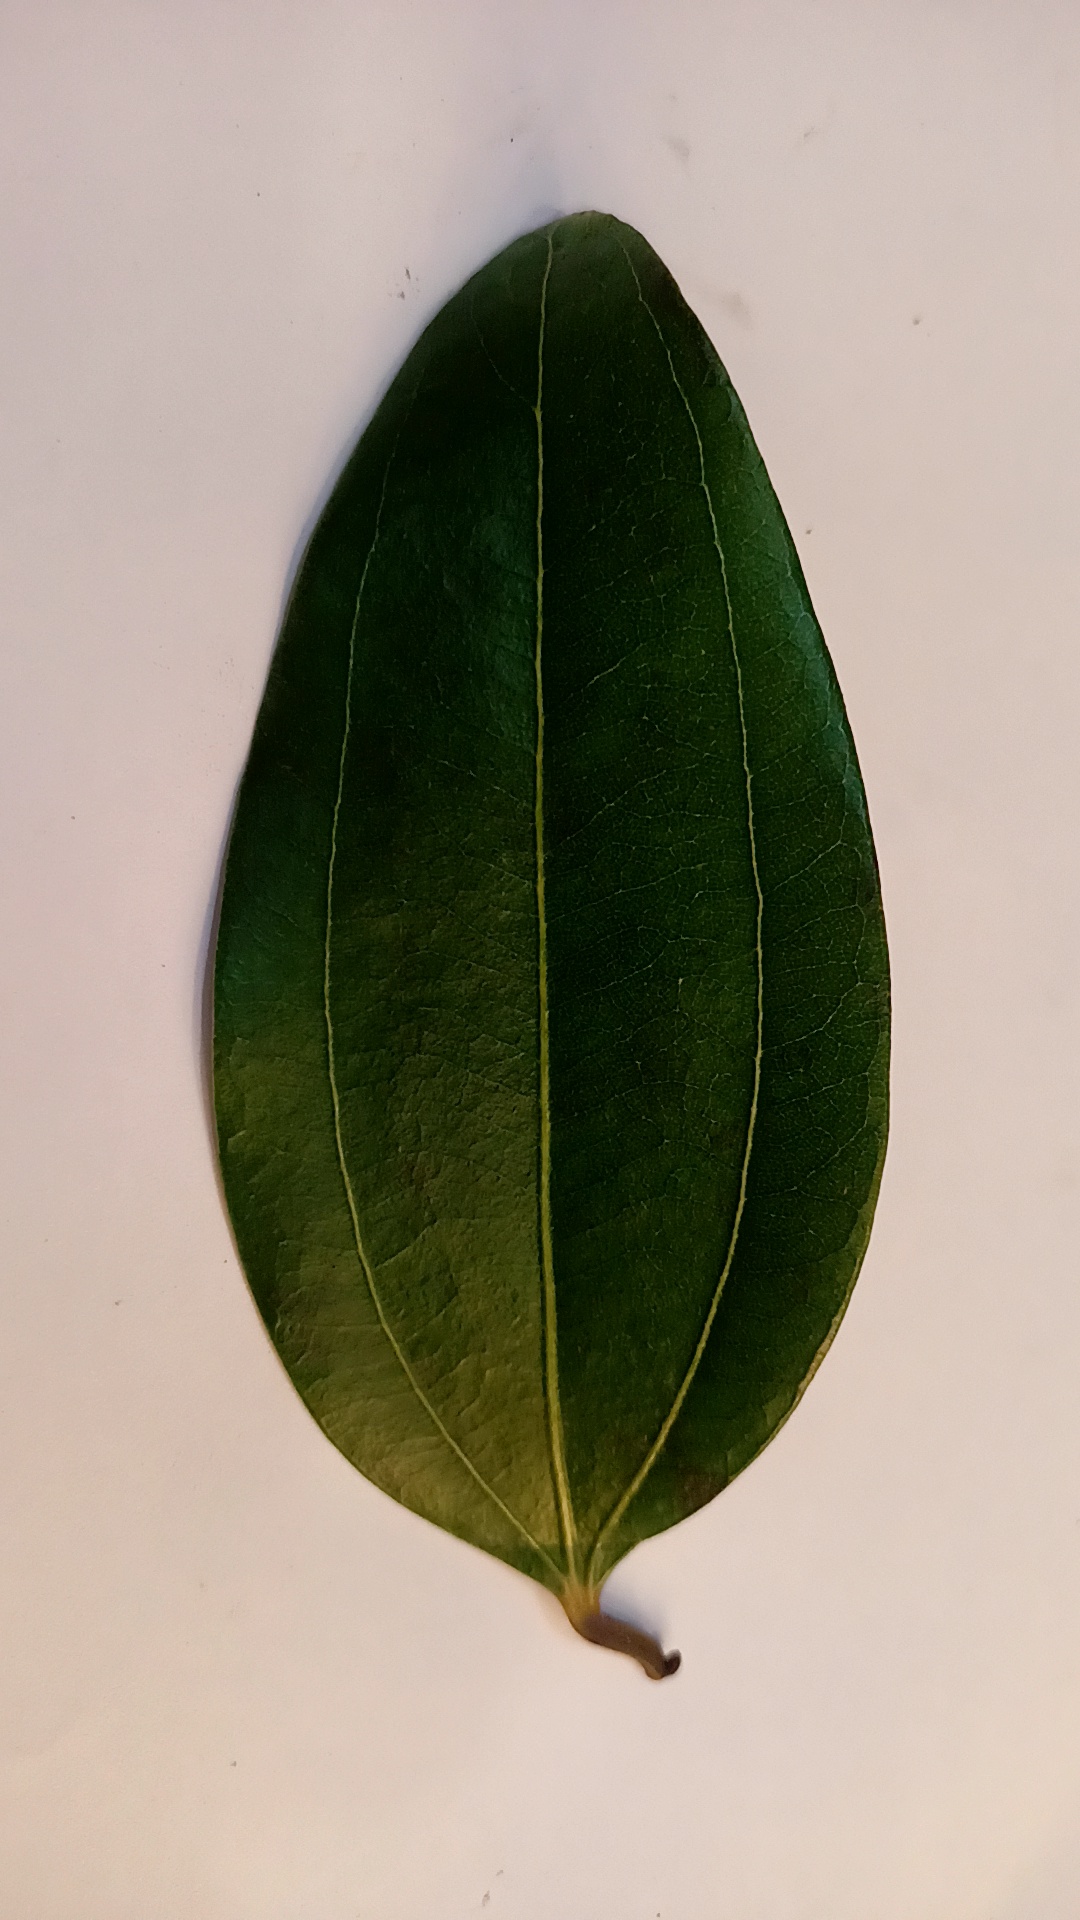
Label: Healthy